Jungle warfare

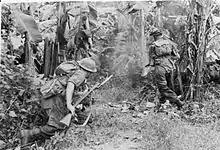
British troops in the 1944 Burma campaign

The Chindits were a special force of 3,500 that in February 1943 launched a deep penetration raid, code-named Operation Longcloth, into Japanese occupied Burma. They went in on foot and used mules to carry supplies. The operation was not a military success but was a propaganda boost for the Allies because it showed that Allied forces could successfully move and fight in jungle terrain well away from roads. On the back of the propaganda success, Orde Wingate, the eccentric commander of the Chindits, was given the resources to increase his command to divisional size and the USAAF supplied the 1st Air Commando Group to support his operations. The availability of air transport revolutionized Wingate's operational choices. In February 1944, Operation Thursday was launched, and air transport support supplied 1st Air to allow the Chindits to set up air supplied bases deep behind enemy lines from which aggressive combat patrols could be sent out to interdict Japanese supply lines and disrupt rear echelon forces. That in turn forced the Japanese 18th Division to pull frontline troops from the battle against X Force, which was advancing through Northern Burma, to protect the men building the Ledo Road. When the Japanese closed on a base and got within artillery range, the base could be abandoned and then set up in another remote location. The ability to sustain the bases that relied totally on air power in the coming decades would prove a template for many similar operations.